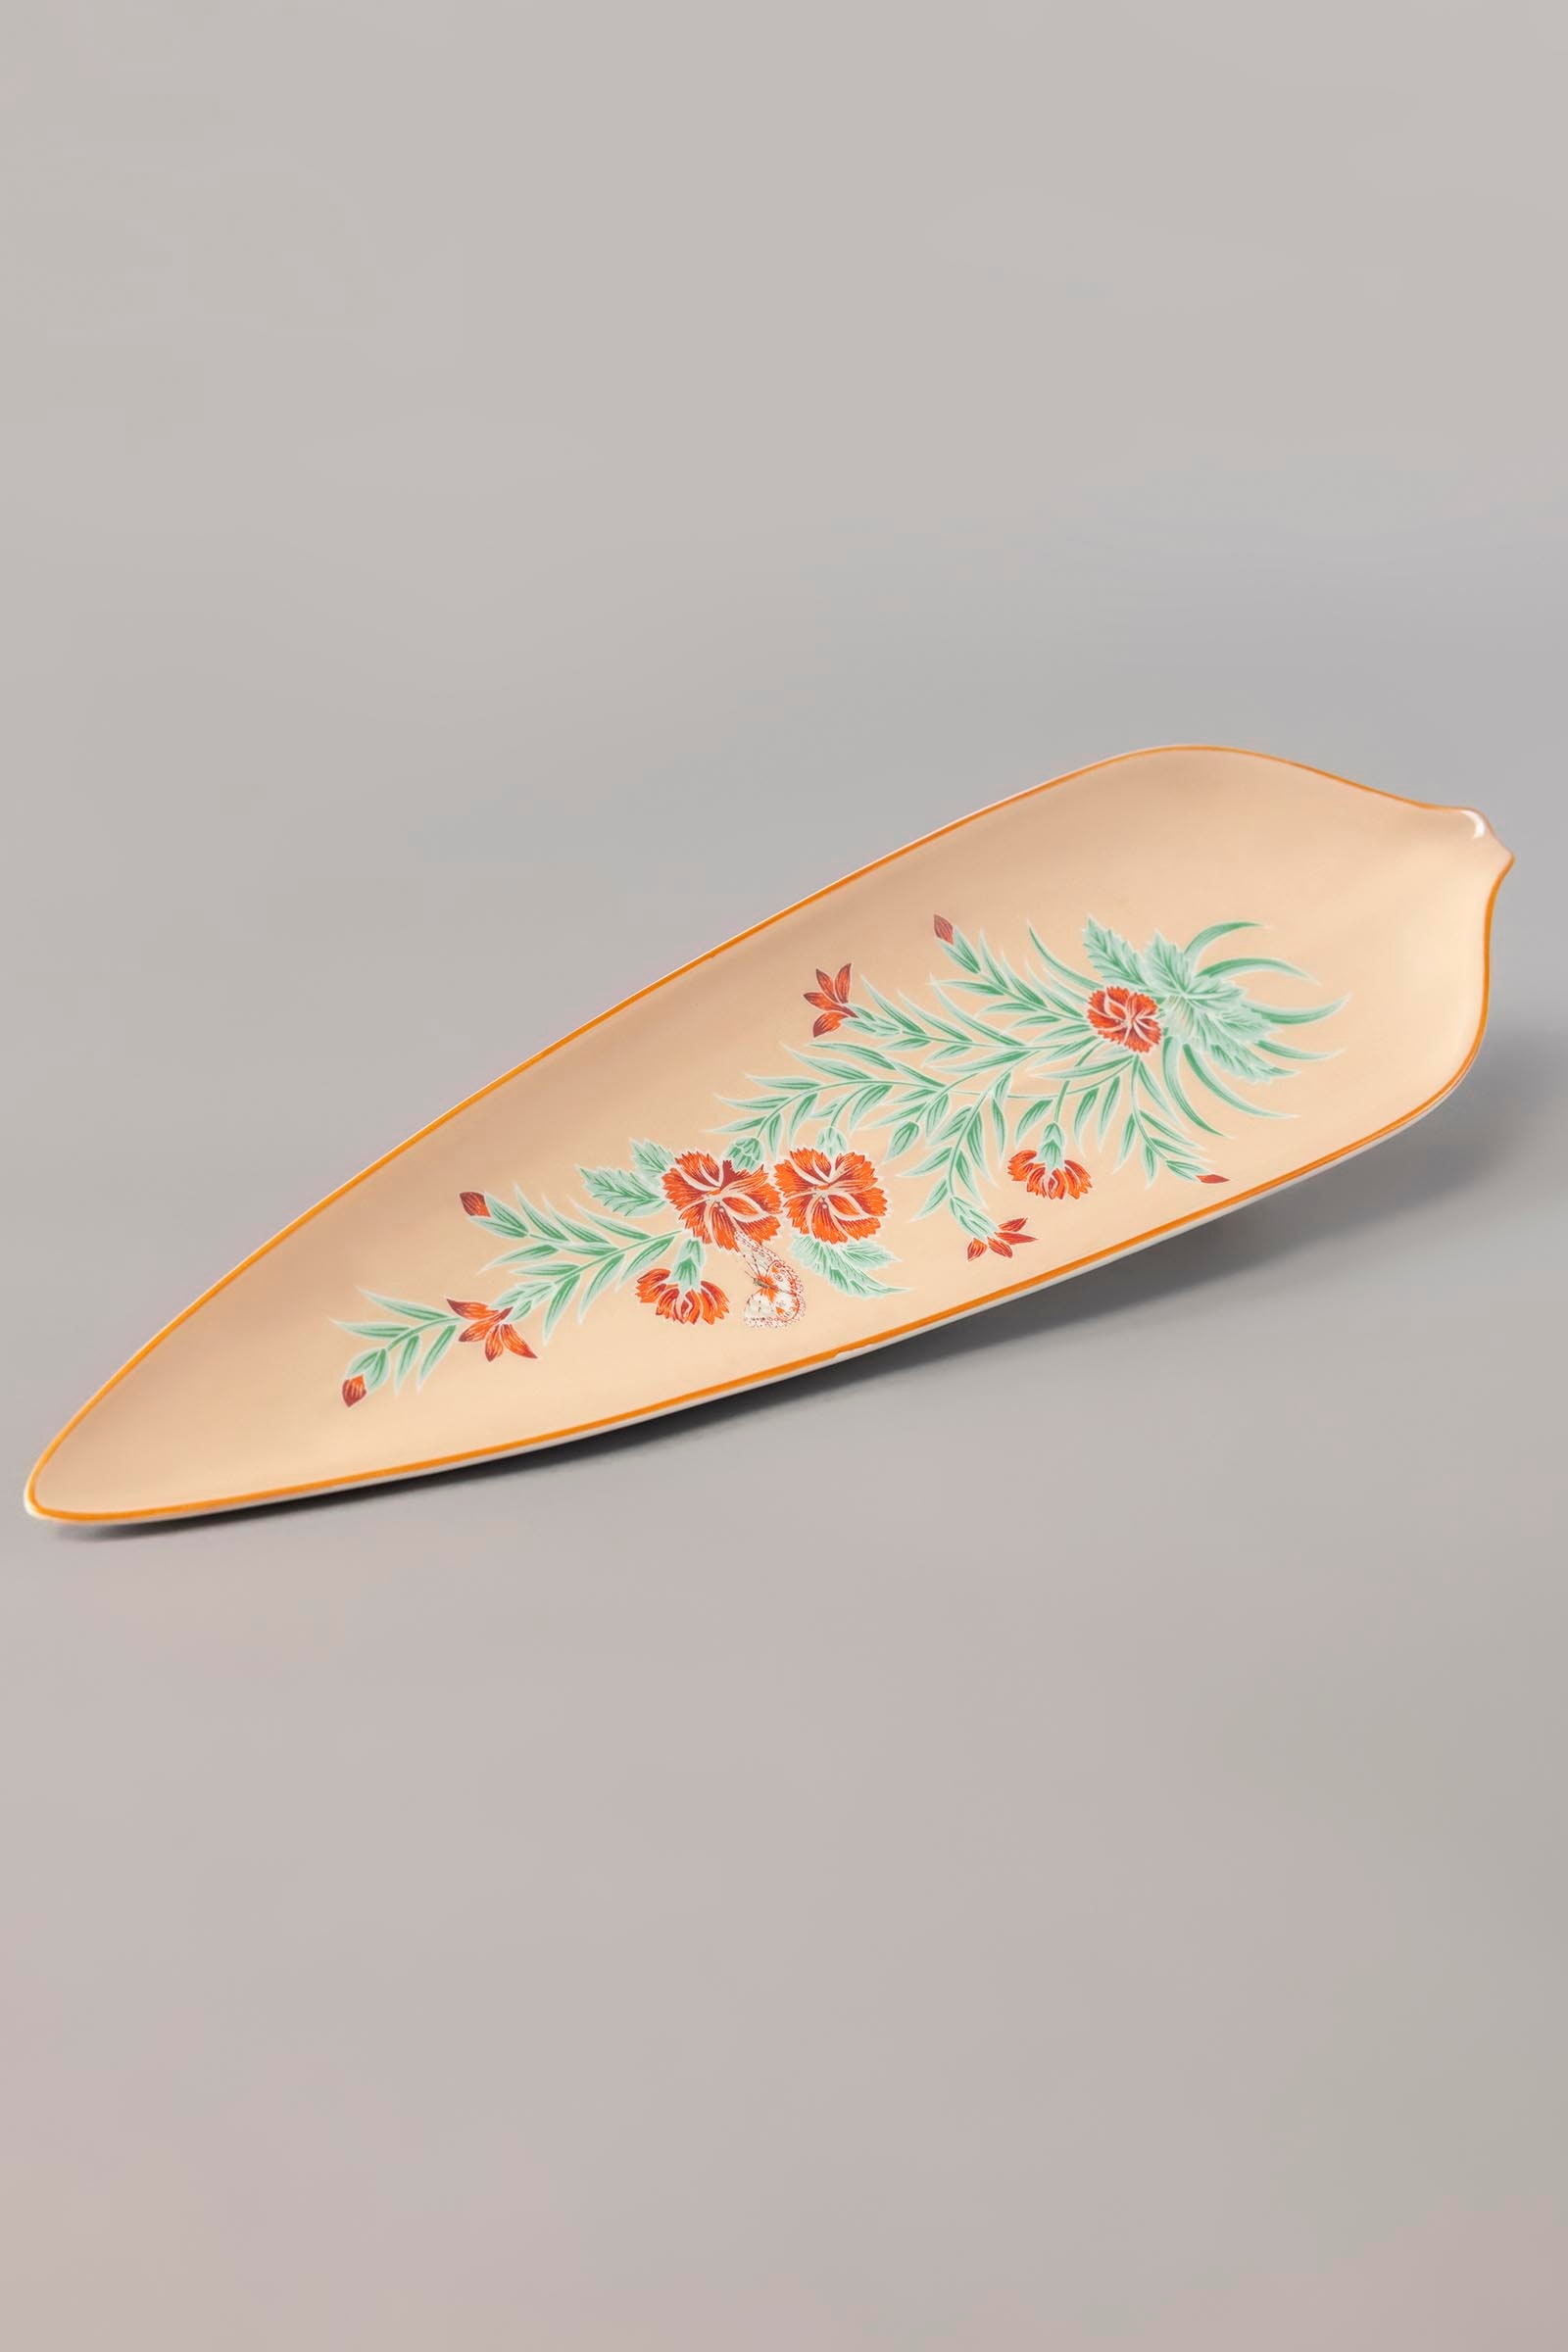
beige multi floral serving platter